History of the University of Texas at Arlington (1895–1917)

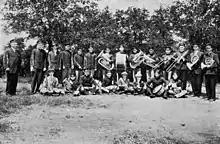
Arlington Training School band, 1913

Carlisle Military Academy offered a wide variety of extracurricular activities for its students. It sponsored lectures, plays, music recitals, band concerts, and socials, all of which were open to the Arlington community. It also organized military units that participated in drills, parades, and even mock battles. Between 1904 and 1908, it began fielding athletics teams that played baseball, basketball, football, and track, which brought particular acclaim to the school. The football program was suspended in 1908 after the parents of four starting players removed their sons from the team for fear of injury, leaving the squad with too few players to contest games. Furthermore, the football and baseball coach was, along with six students, arrested for fighting in January 1909. The school also had a cadet band, which was directed by Captain H. E. Alden, who had previously conducted military and civil bands in New York and Ohio.